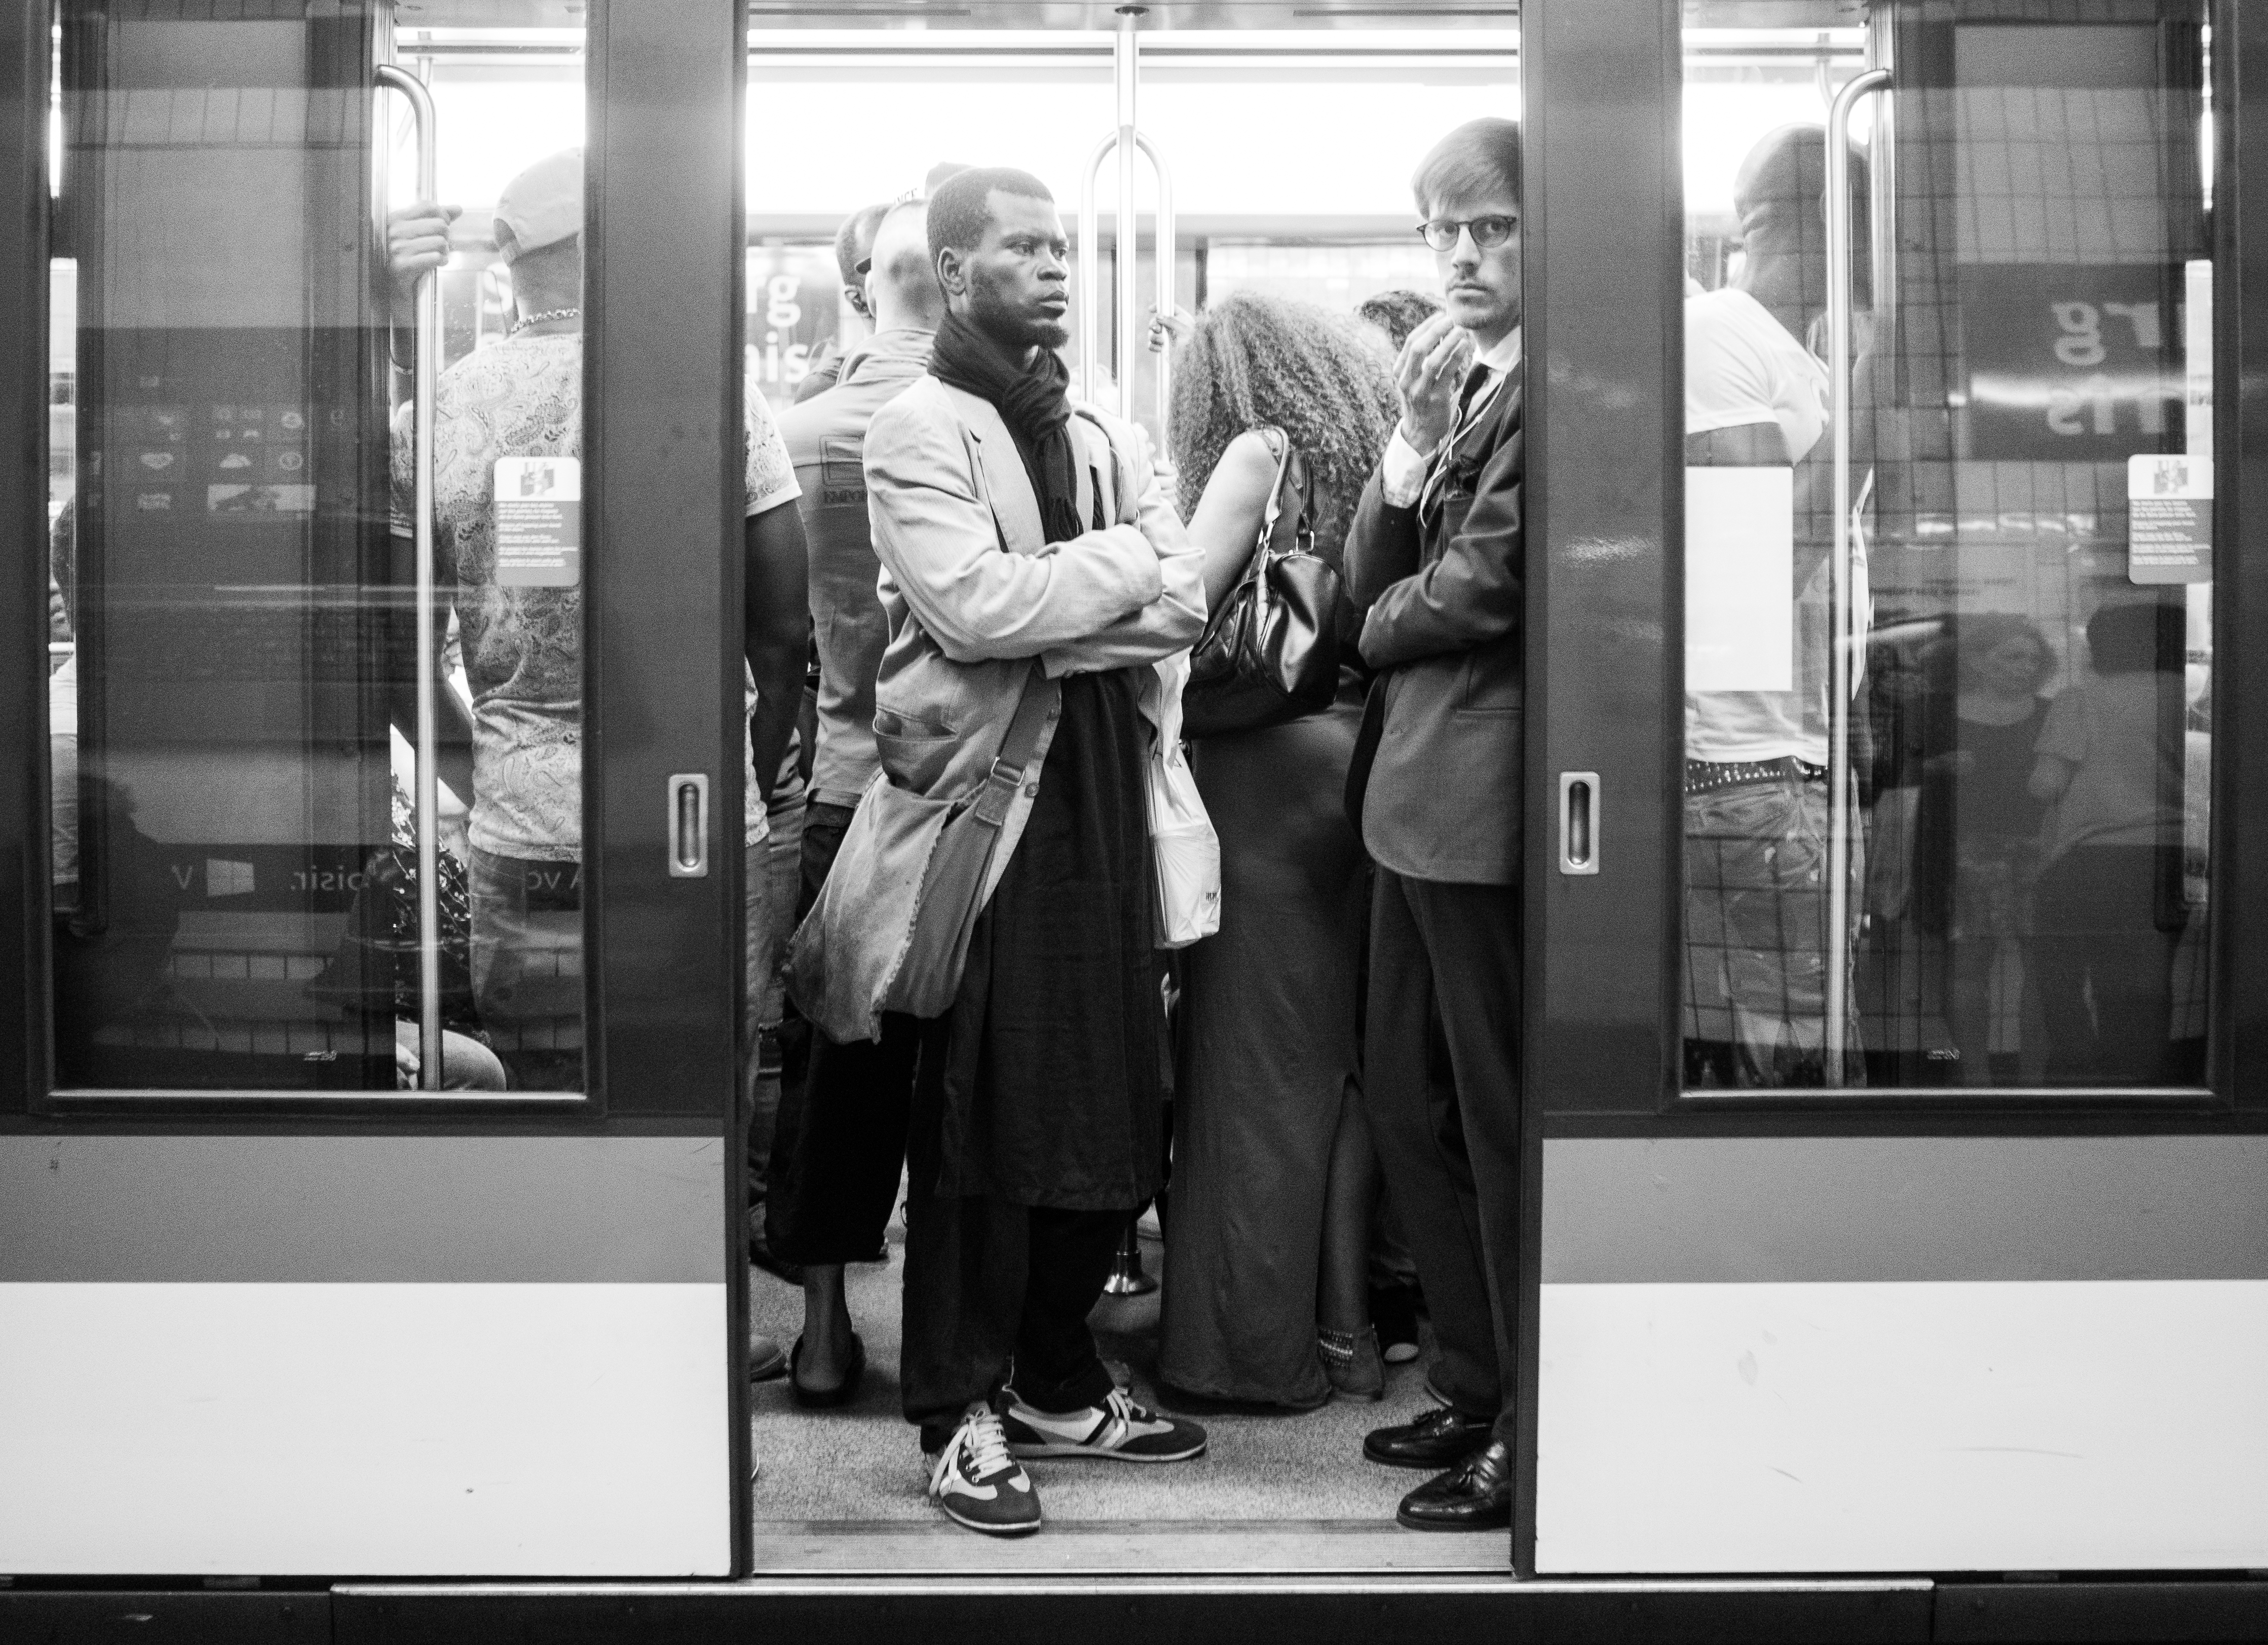
black and white, road, white, street, photography, fashion, black, monochrome, streetphotography, flickr, thomas, infrastructure, olympus, photograph, omd, image, fuji, leica, monochrom, leuthard, hcb, thomasleuthard, display window, monochrome photography